John Kronmiller

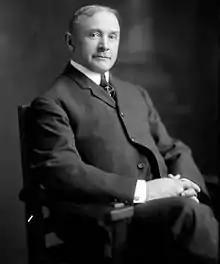
John Kronmiller

John Kronmiller (December 6, 1858 – June 19, 1928) was an American politician and Congressman from Maryland.